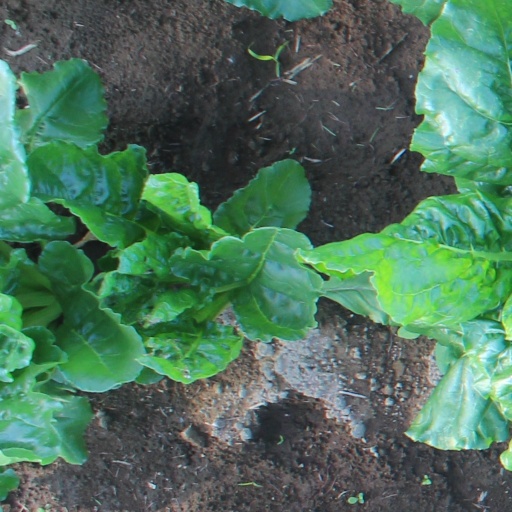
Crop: sugar beet